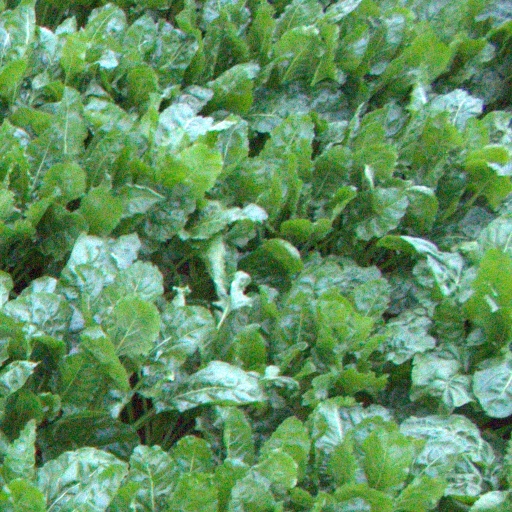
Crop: sugar beet